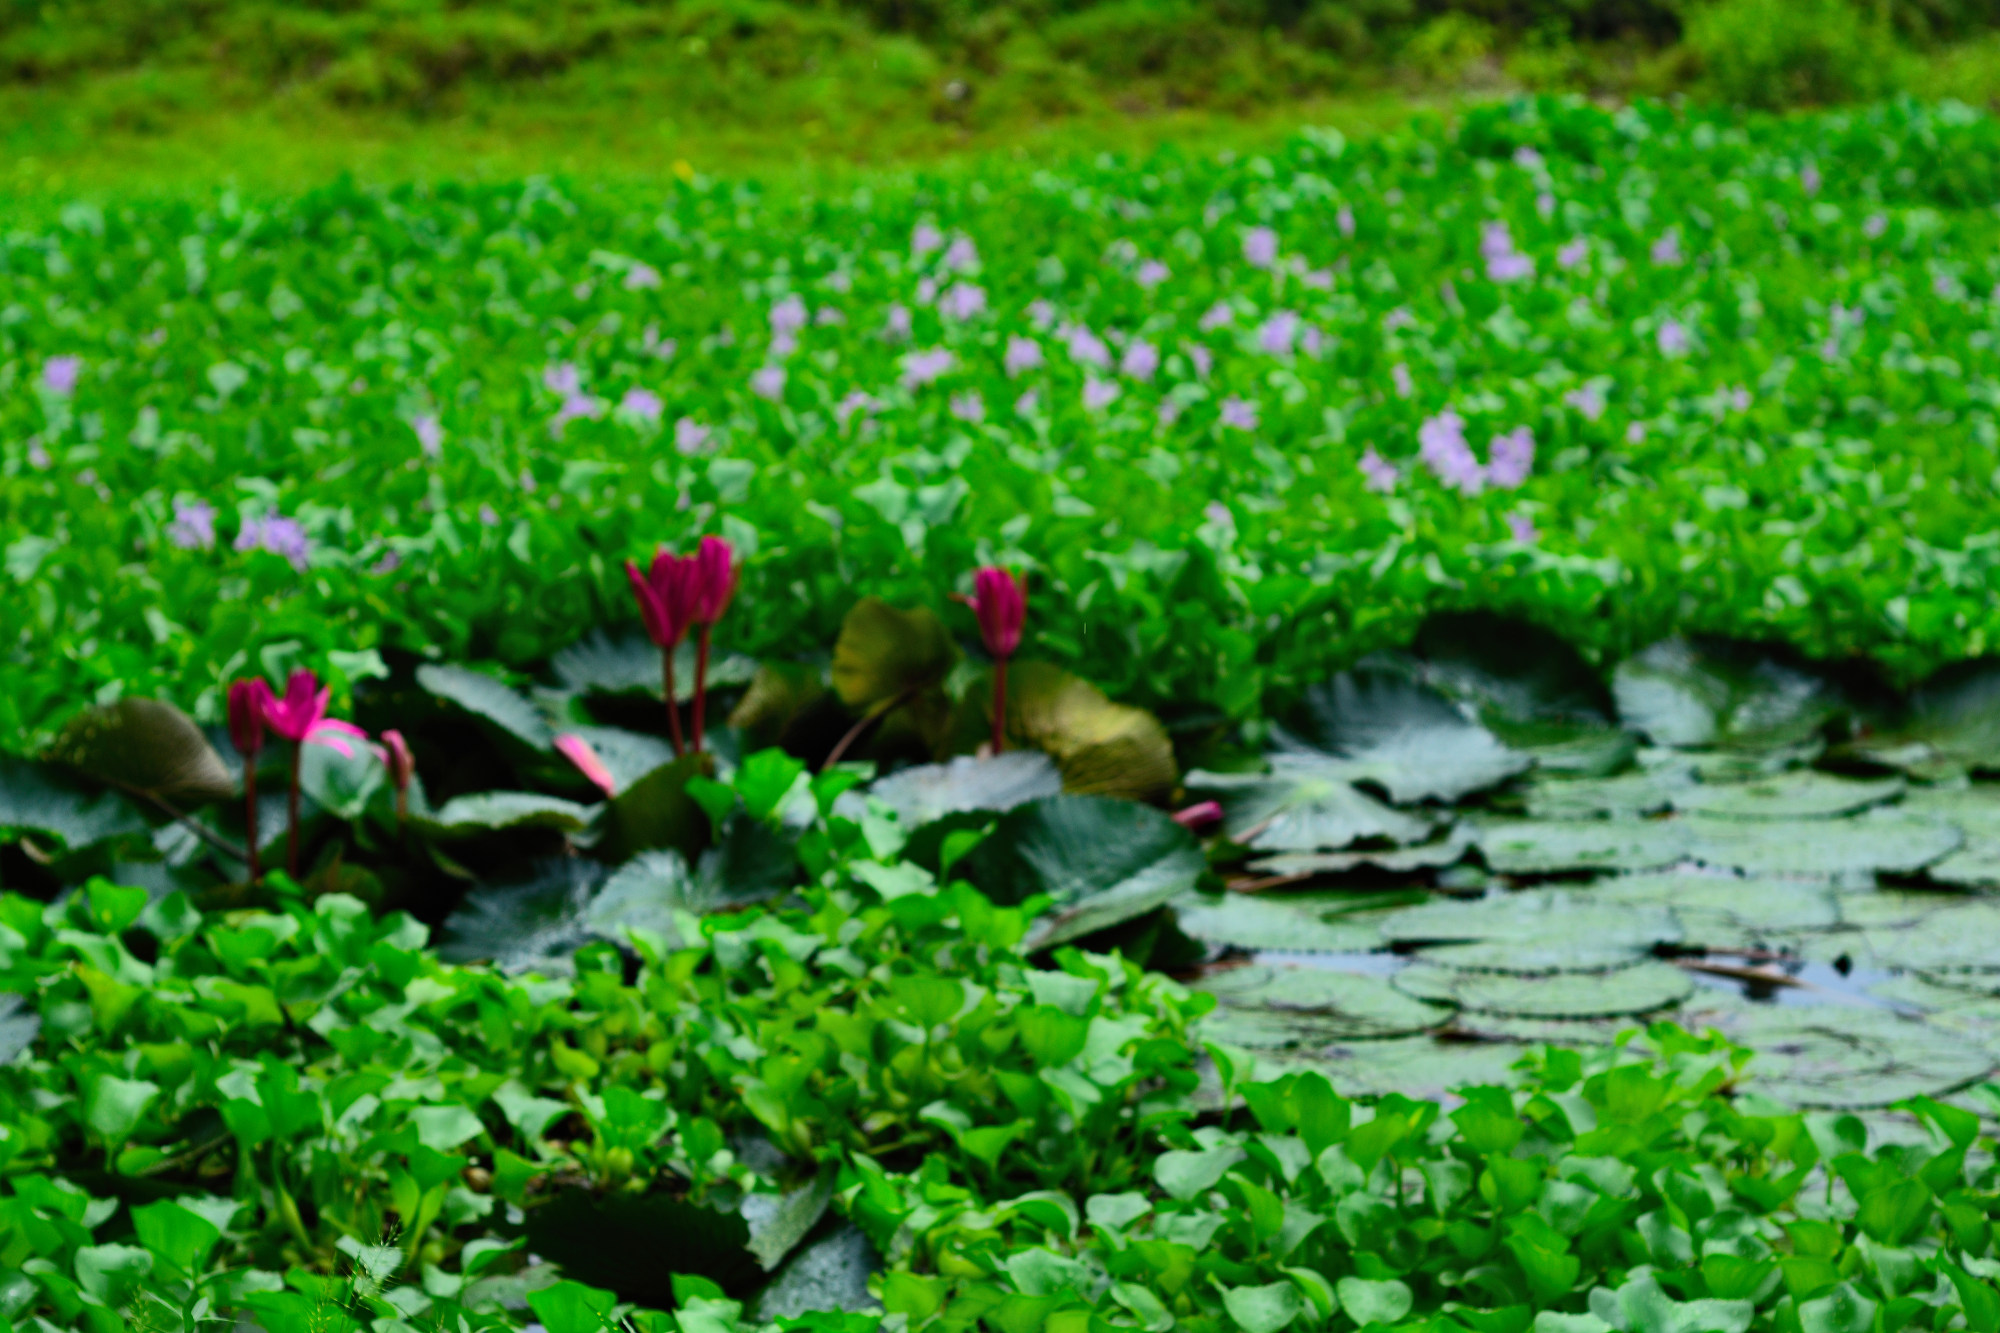
Pink Water Lily & Water Hyacinth — Khurushkul Pond, Bangladesh
Pink water lily (Nymphaea) flowers blooming amid dense water hyacinth (Eichhornia crassipes) coverage in a freshwater pond near Khurushkul, Cox's Bazar, Bangladesh. Photographed during the June 2026 monsoon season, with post-rain water droplets visible on the lily pads. Part of a 100-image GPS-tagged survey of the same pond.
Location: Khurushkul, Chattogram, Bangladesh
Captured: 2026-06-19T10:42:08+06:00